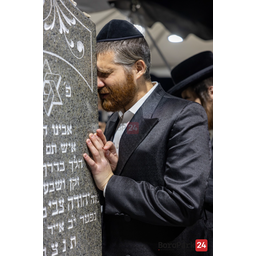
Label: paper